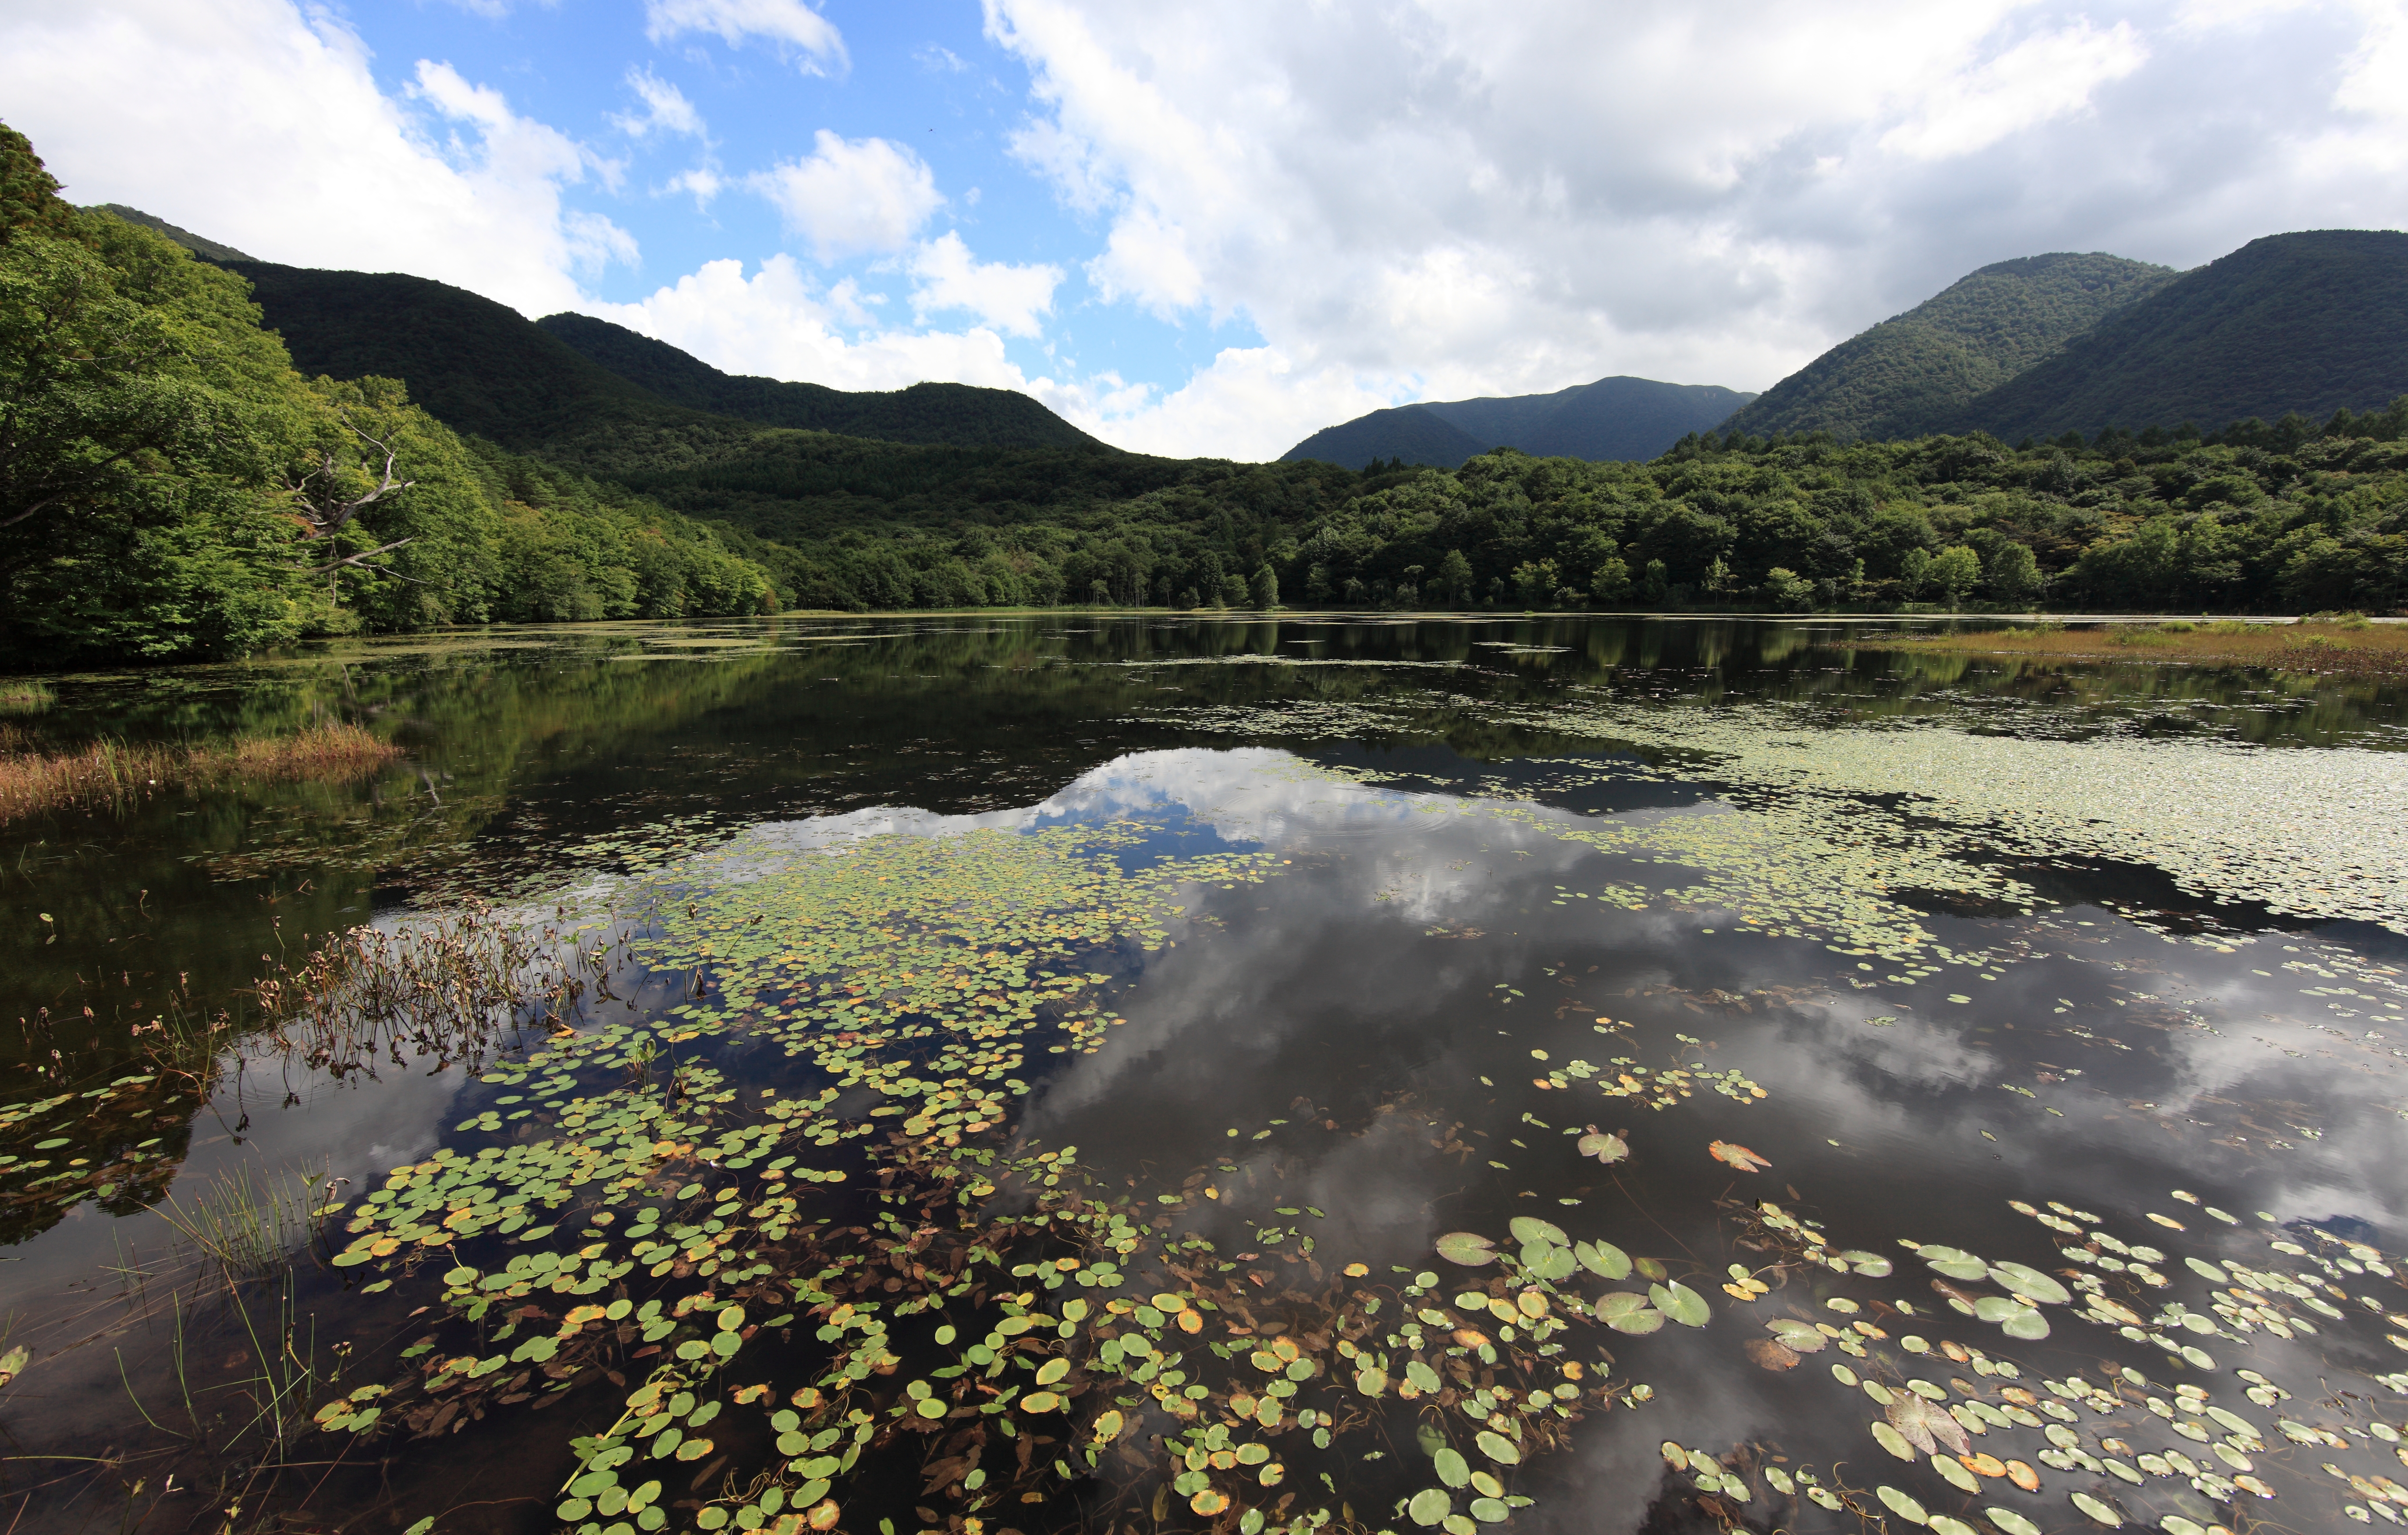
landscape, water, wilderness, mountain, lake, river, valley, stream, high, rapid, reservoir, highland, national park, body of water, 5d, hires, loch, markii, ecosystem, hi, res, resolution, landform, tarn, geographical feature, mountainous landforms